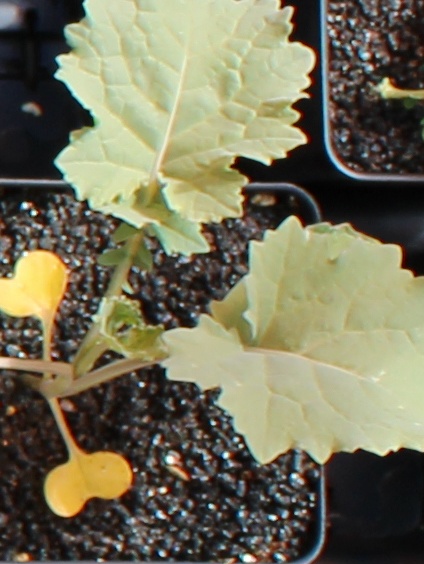
Label: Canola